Emily Shore

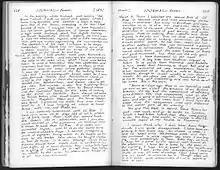
Margaret EMILY Shore - her journal - a sample

The University of Virginia Press have digitized Emily Shore's diaries to show how her sisters censored her original thoughts, what Emily Shore herself censored in her diary, and what was actually cut out of the original diary.